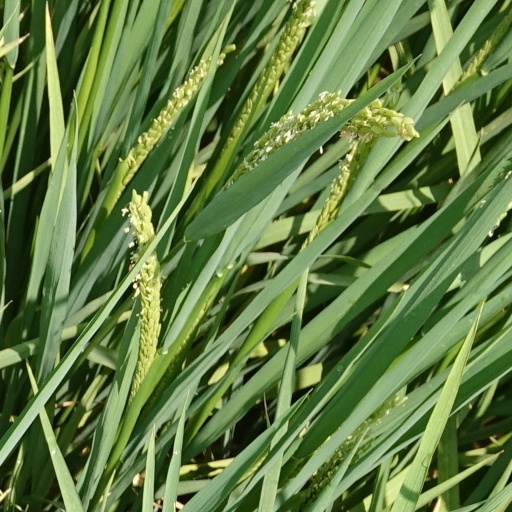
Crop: rice